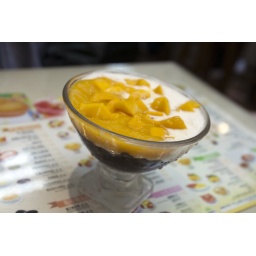
black glutinous rice balls in mango and coconut juice